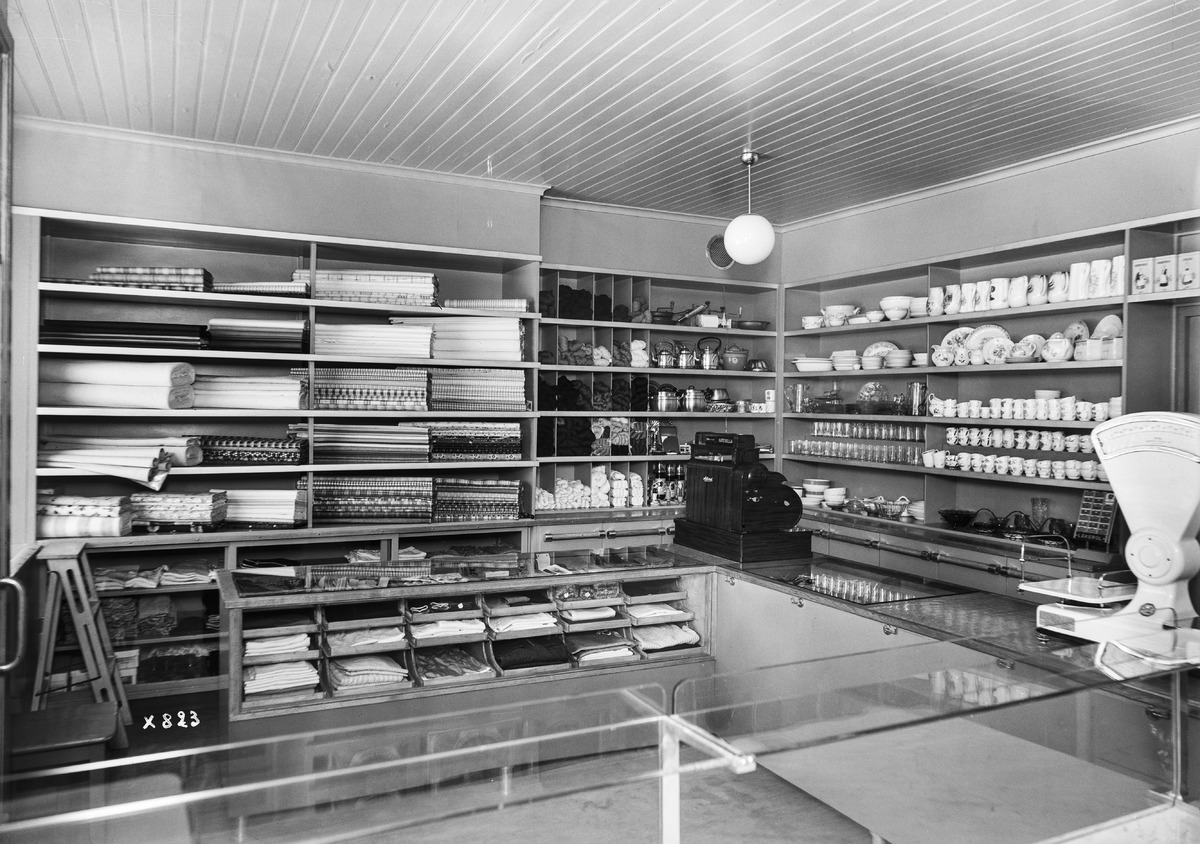
Osuusliike Arinan myymälä
Cooperative shop Arina's store
sisällön kuvaus: Osuusliike Arinan myymälän sisätiloja 25.3.1937. Hyllyillä kankaita ja astioita. content description: The interior of the cooperative shop Arina's store on March 25, 1937. Fabrics and tableware on the shelves.
Vuosi: 1937
Paikka: , Suomi, Suomi
Aiheet: osuuskaupat; Osuusliike Arina; Osuuskauppa Arina; sekatavaramyymälät; sekatavarakaupat; sisäkuva; kankaat; myymälät; osuusliikkeet; tekstiilit; astiat; taloustarvikkeet; consumer cooperatives; cooperative shops; retail cooperatives; stores; fabrics; tableware; general stores